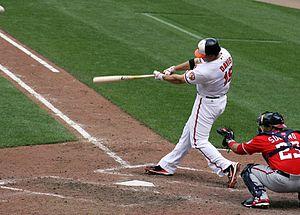
Christopher Lyn Davis est un joueur de baseball évoluant à la position de premier but. Il a fait ses débuts dans les Ligues majeures au cours de la saison 2008 avec les Rangers du Texas avant de passer en 2011 aux Orioles de Baltimore, pour qui il joue depuis.